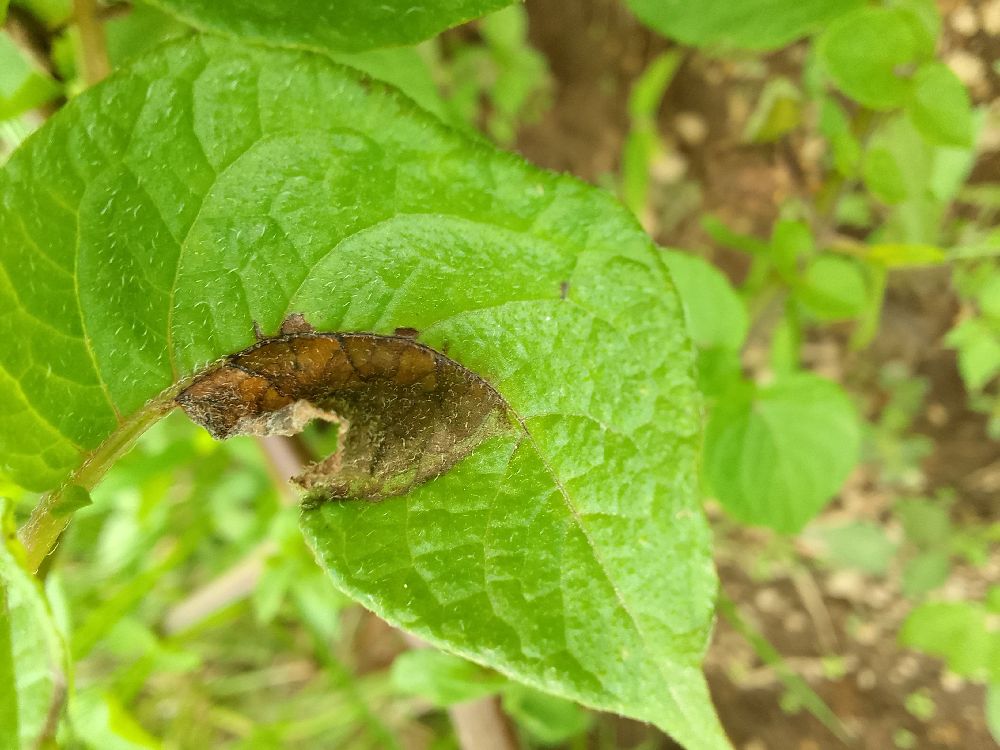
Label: Late blight